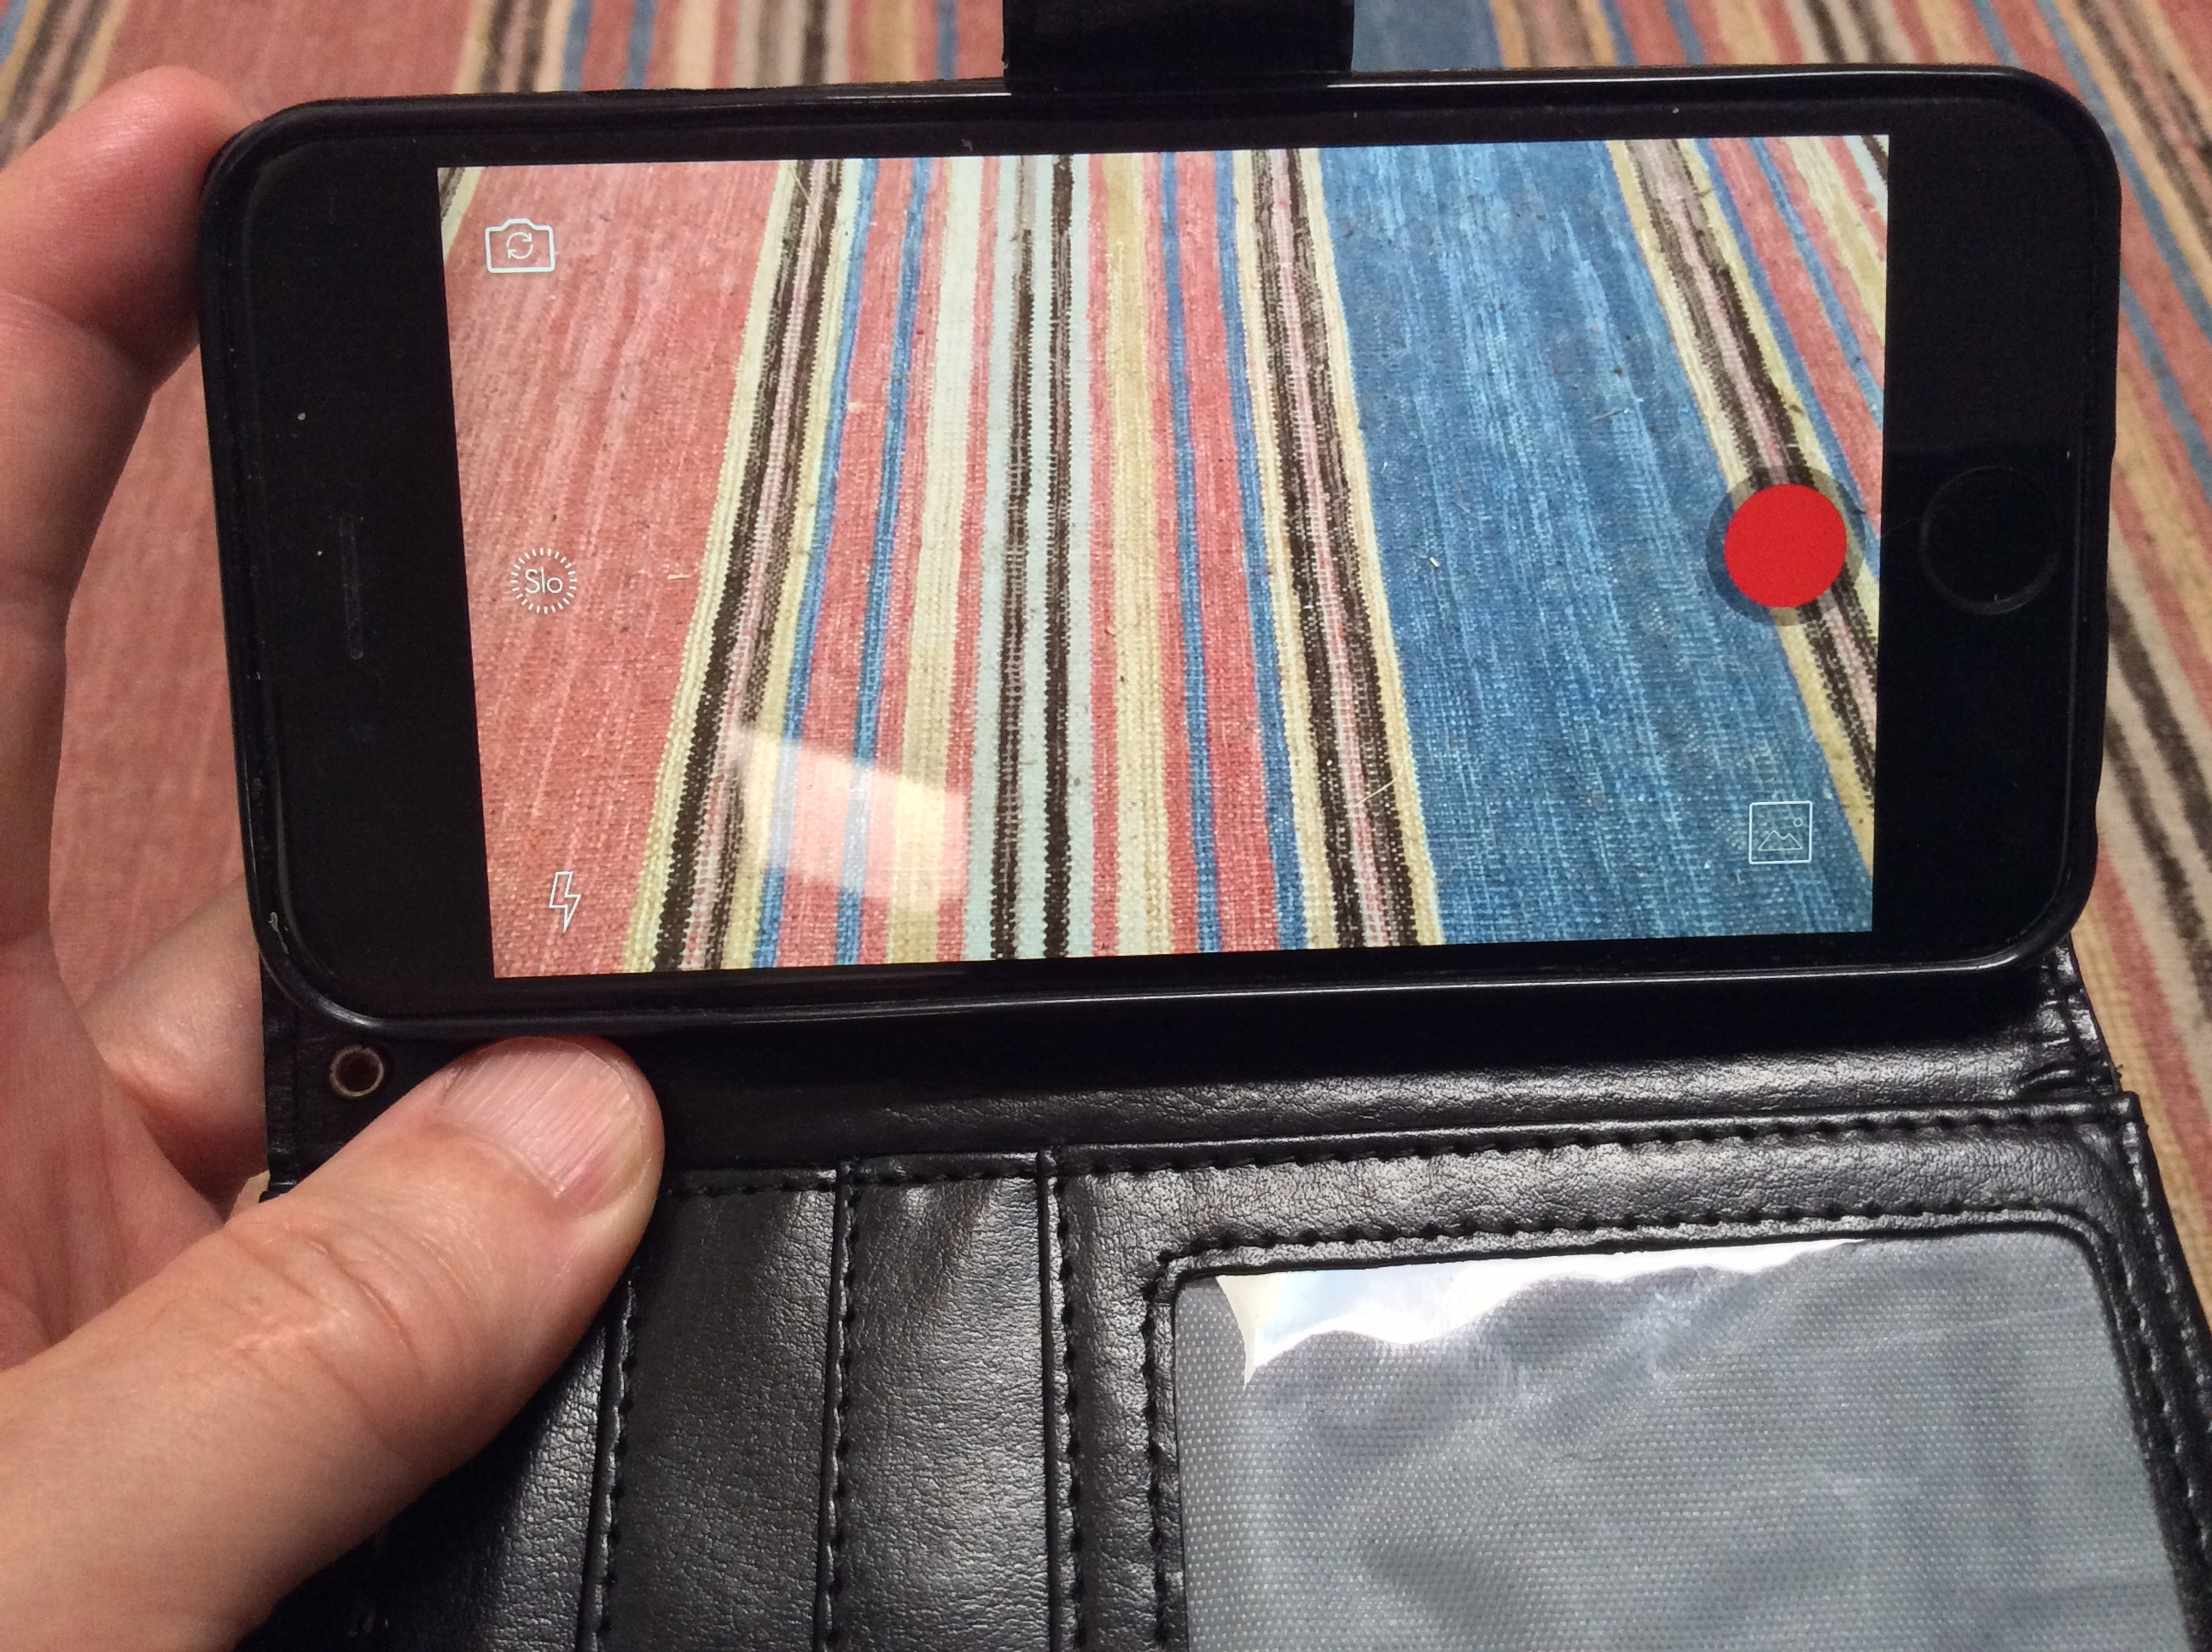
iphone, smartphone, leather, wallet, display, eye, phone case, fashion accessory, coin purse